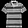
Label: T - shirt / top